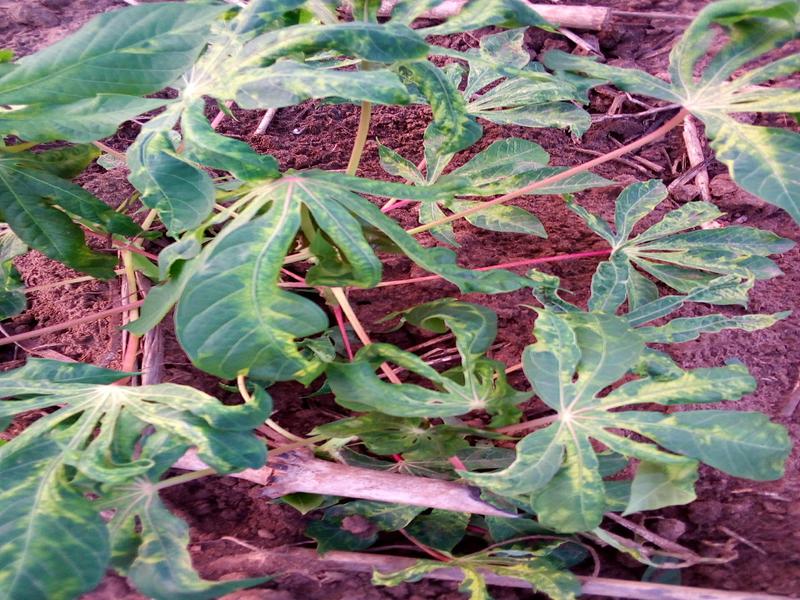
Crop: cassava
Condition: mosaic_disease